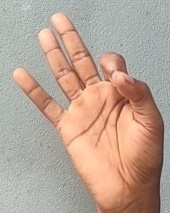
ASL sign: 9